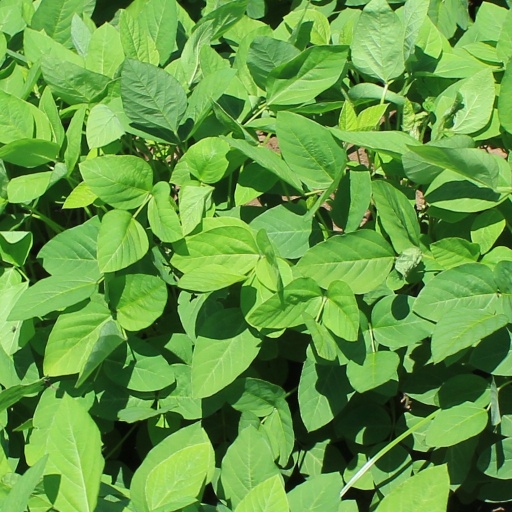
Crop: soybean